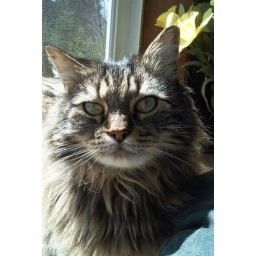
Simba sitting in the picture window on a sunny day